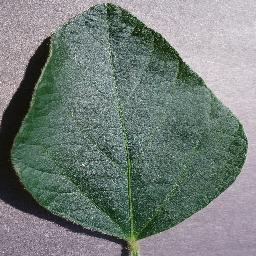
Label: Soybean___healthy